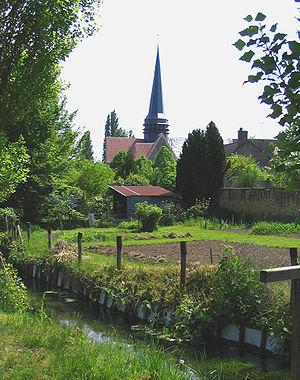
La Ferté-Loupière est une commune française, appartenant au territoire de Puisaye, située dans le département de l'Yonne en région Bourgogne-Franche-Comté.
Le sentier de grande randonnée 13 relie Fontainebleau à Bourbon-Lancy sur une distance d'environ 423 km. Il traverse les départements de Seine-et-Marne, du Loiret, de l'Yonne, de la Nièvre et de Saône-et-Loire.
Le Vrin, est une rivière française qui coule dans le département de l'Yonne et un affluent de l'Yonne, donc un sous-affluent de la Seine.